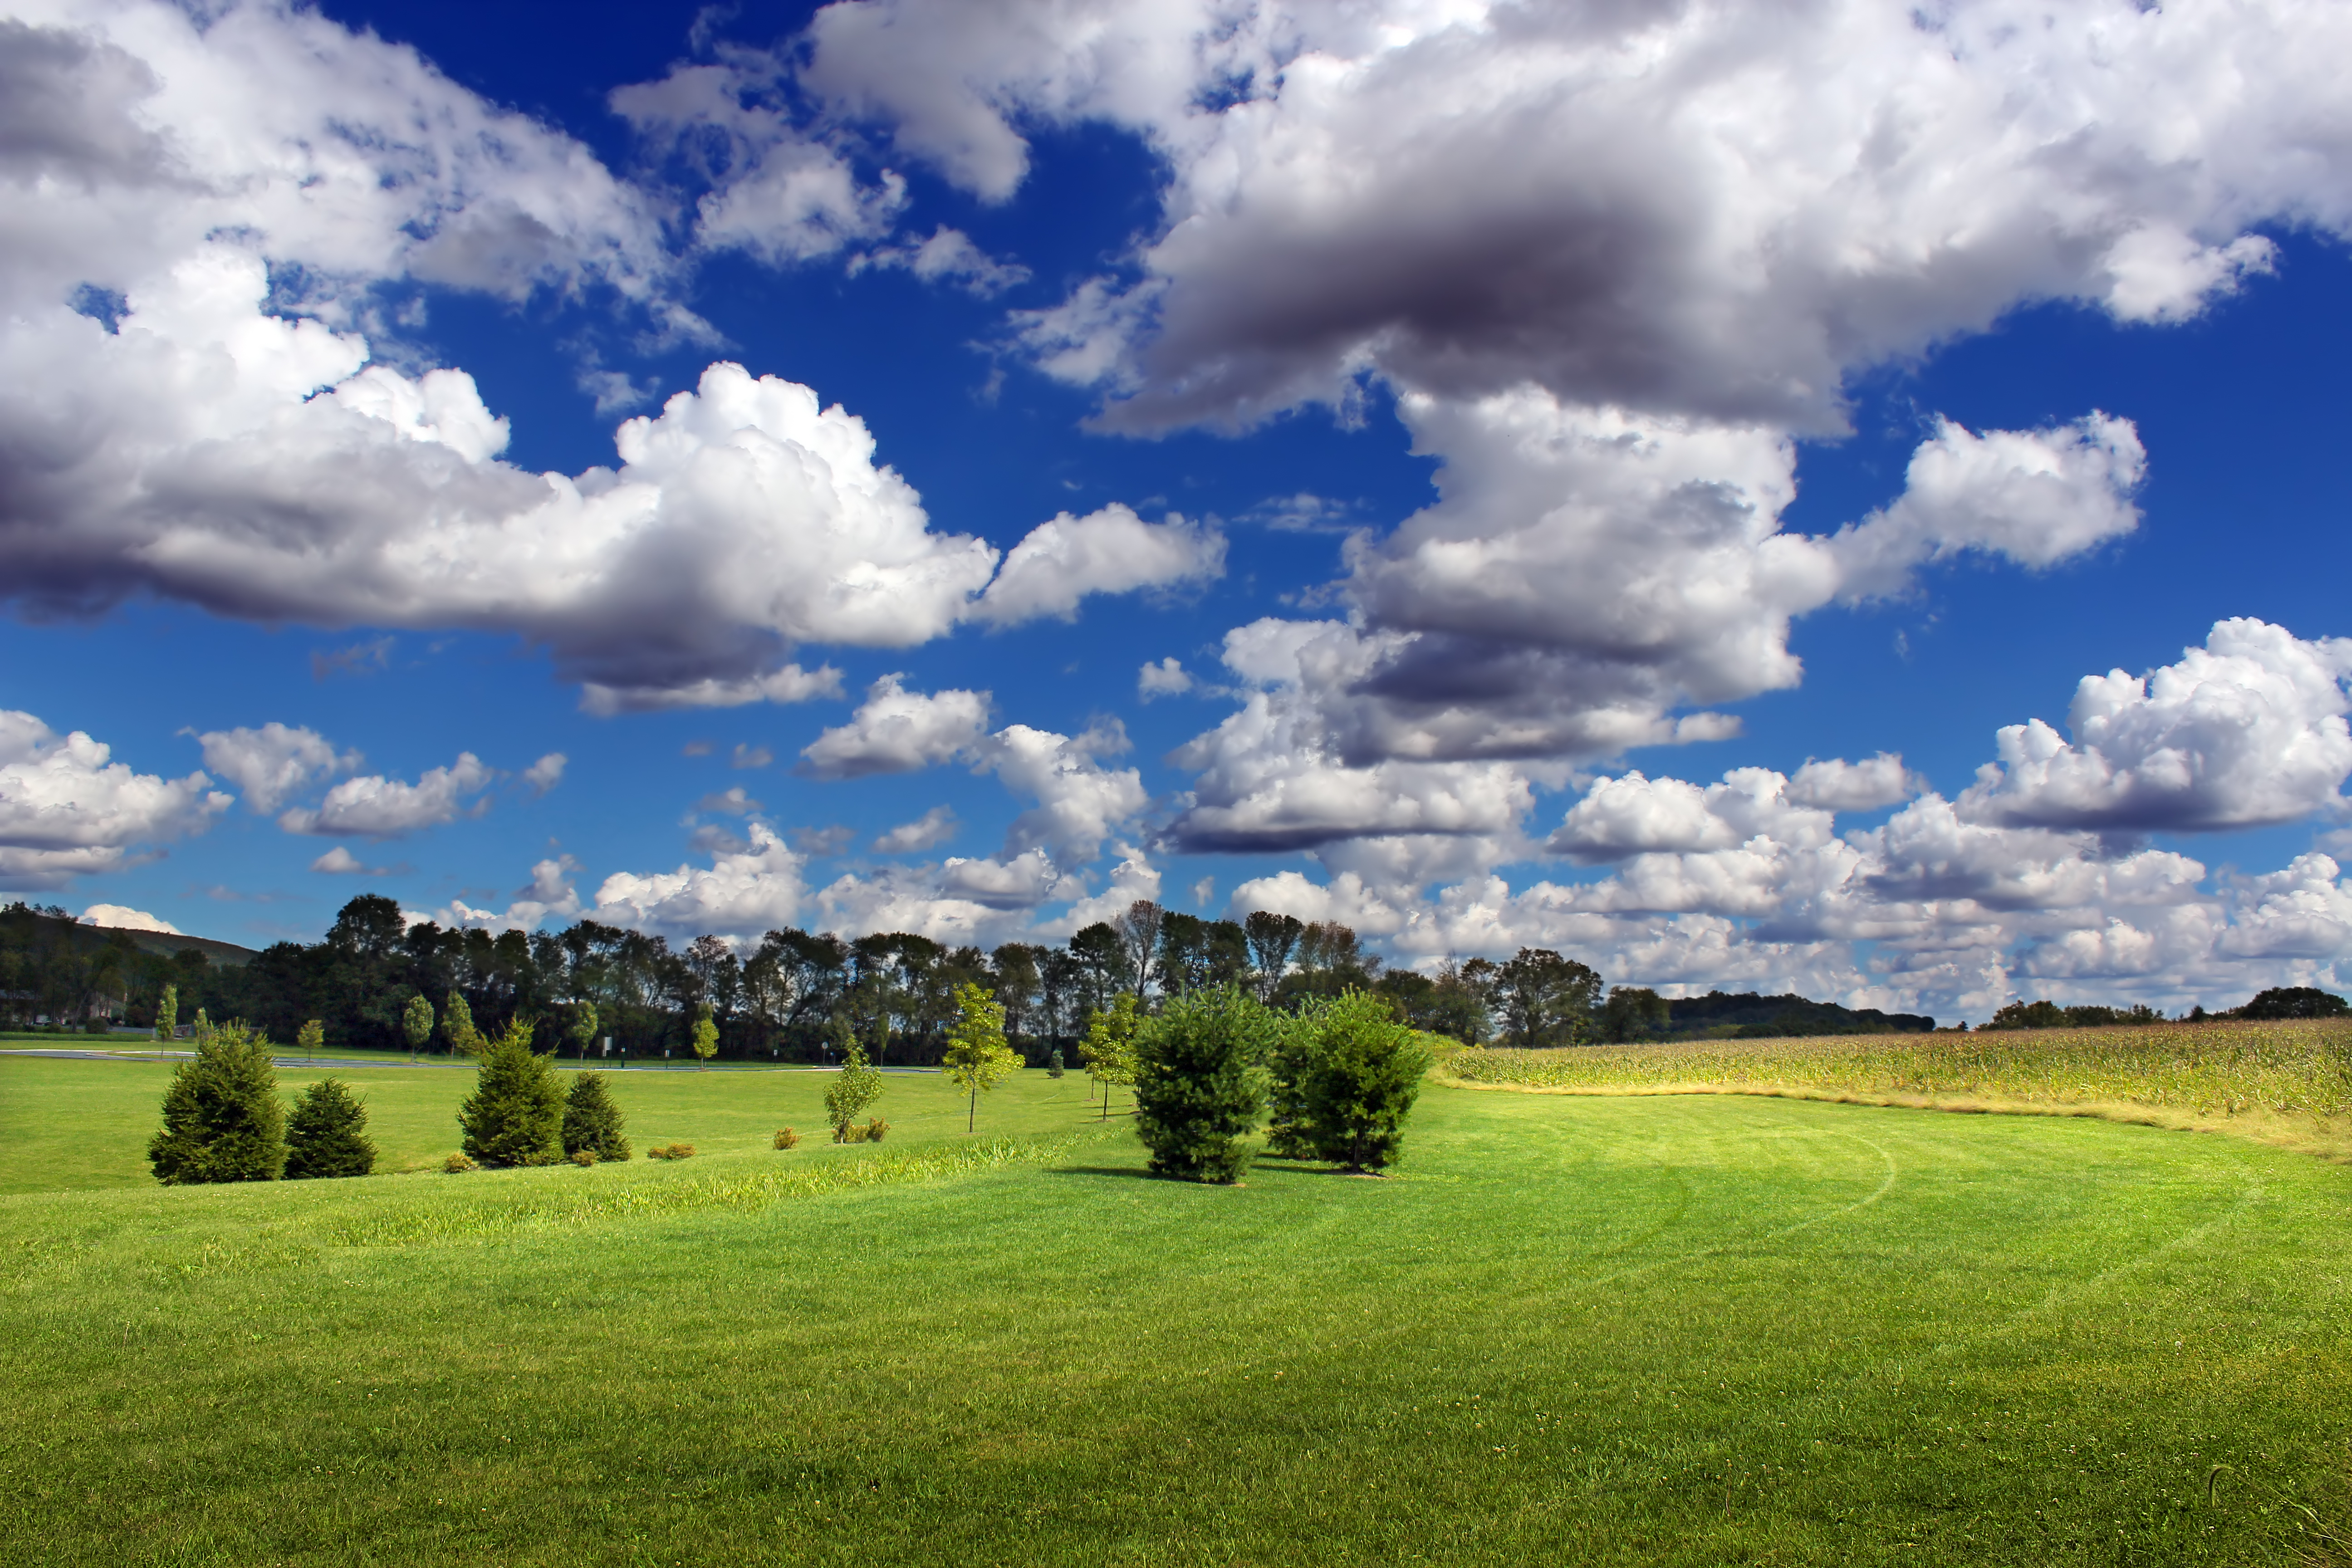
landscape, nature, grass, horizon, mountain, cloud, structure, sky, field, lawn, meadow, prairie, sunlight, hill, mountain range, summer, pasture, cumulus, agriculture, plain, golf course, trees, creativecommons, clouds, grassland, pennsylvania, lehighvalley, northamptoncounty, lehightownship, delpsroadpark, plateau, rural area, meteorological phenomenon, geographical feature, mountainous landforms, sport venue